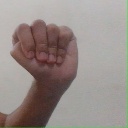
अक्षर: ठ